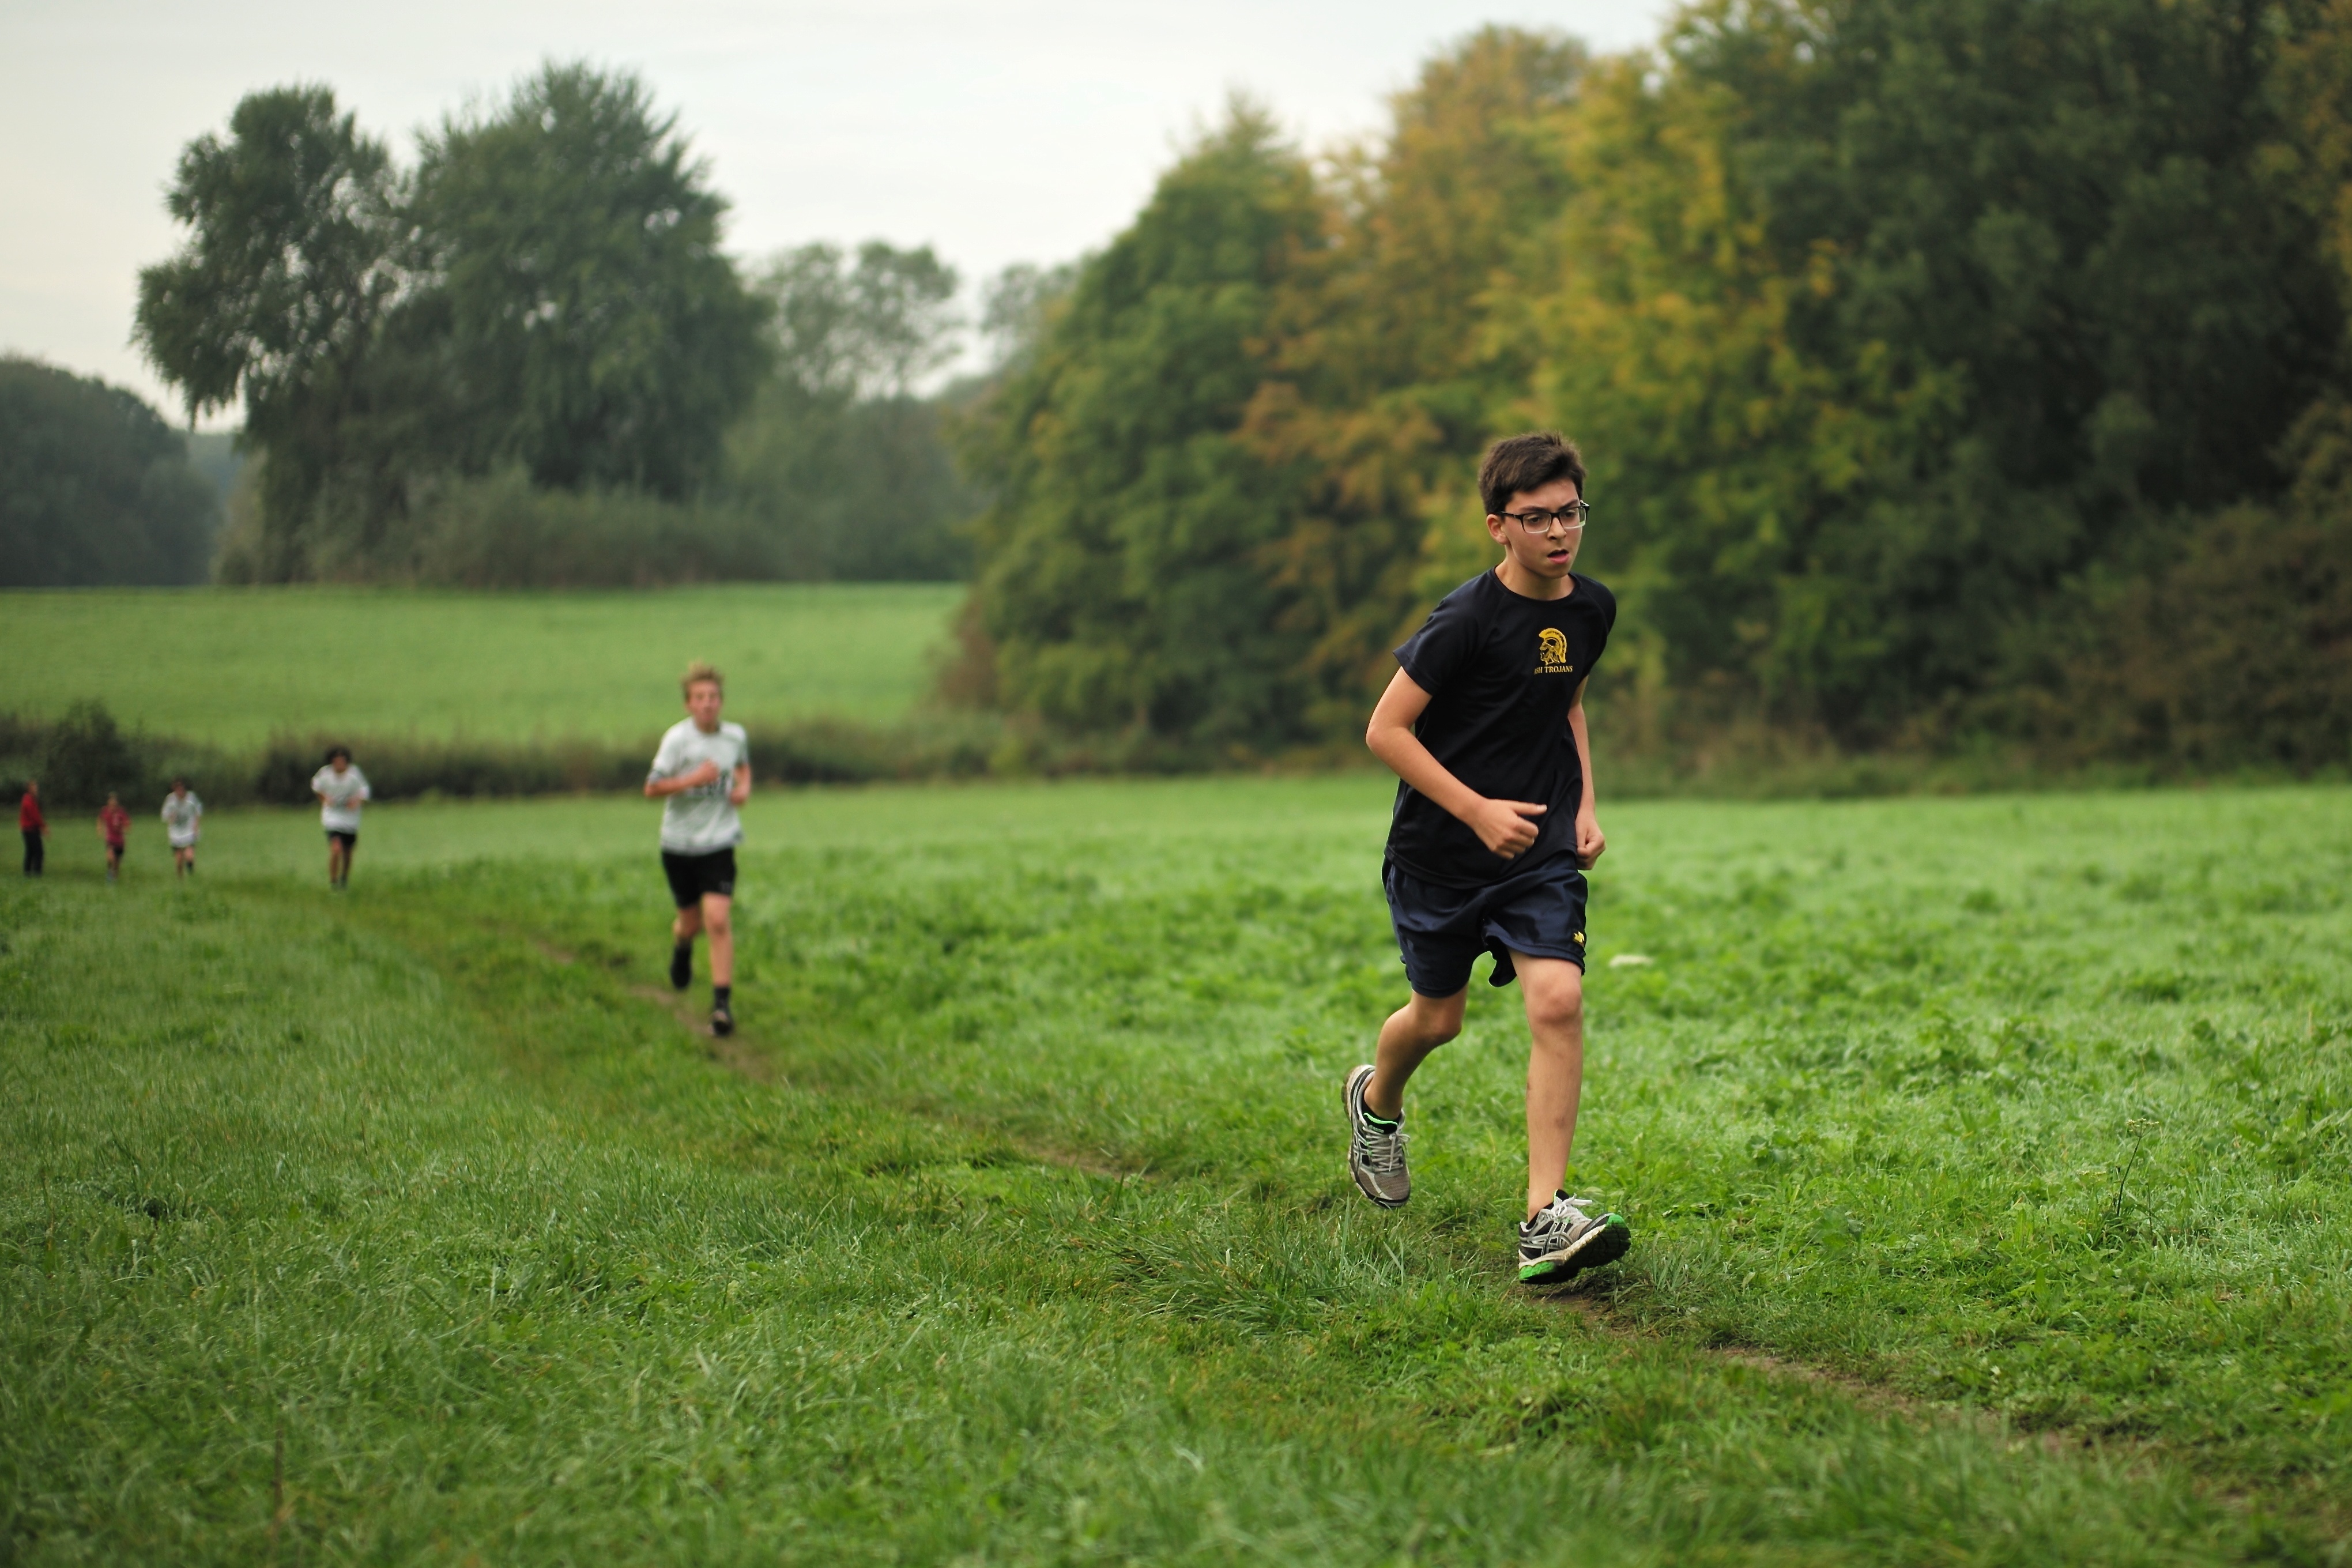
person, girl, sport, meadow, boy, running, run, recreation, europe, jogging, runner, ash, crosscountry, race, competition, woods, holland, amsterdam, netherlands, m, sports, 50, school, runners, middle, endurance, leica, 240, summilux, athletics, meet, xc, isa, amsterdamsebos, physical exercise, outdoor recreation, human action, endurance sports, ultramarathon, cross country running